Kenneth S. Wilsbach

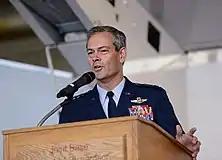

Wilsbach was commissioned in 1985 as a distinguished graduate of the University of Florida's Air Force Reserve Officer Training Corps program, and earned his pilot wings in 1986 at Laughlin Air Force Base, Texas. He has commanded a fighter squadron, an operations group, and two wings, and has held various staff assignments including director of operations, Combined Air Operations Center, and director of operations, United States Central Command.